St. Paul's Church and Cemetery (Paris Hill, New York)

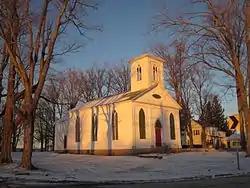
St. Paul's Church, December 2011

St. Paul's Church and Cemetery is a historic Episcopal church in Paris Hill, Oneida County, New York. It was built in 1818 and is a rectangular timber framed Federal style structure measuring 36 feet by 50 feet. It features a one-stage belfry rising from the roof. Located adjacent is the parish cemetery with burials dating from the early 19ths century to the present day.